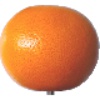
Label: Grapefruit Pink 1